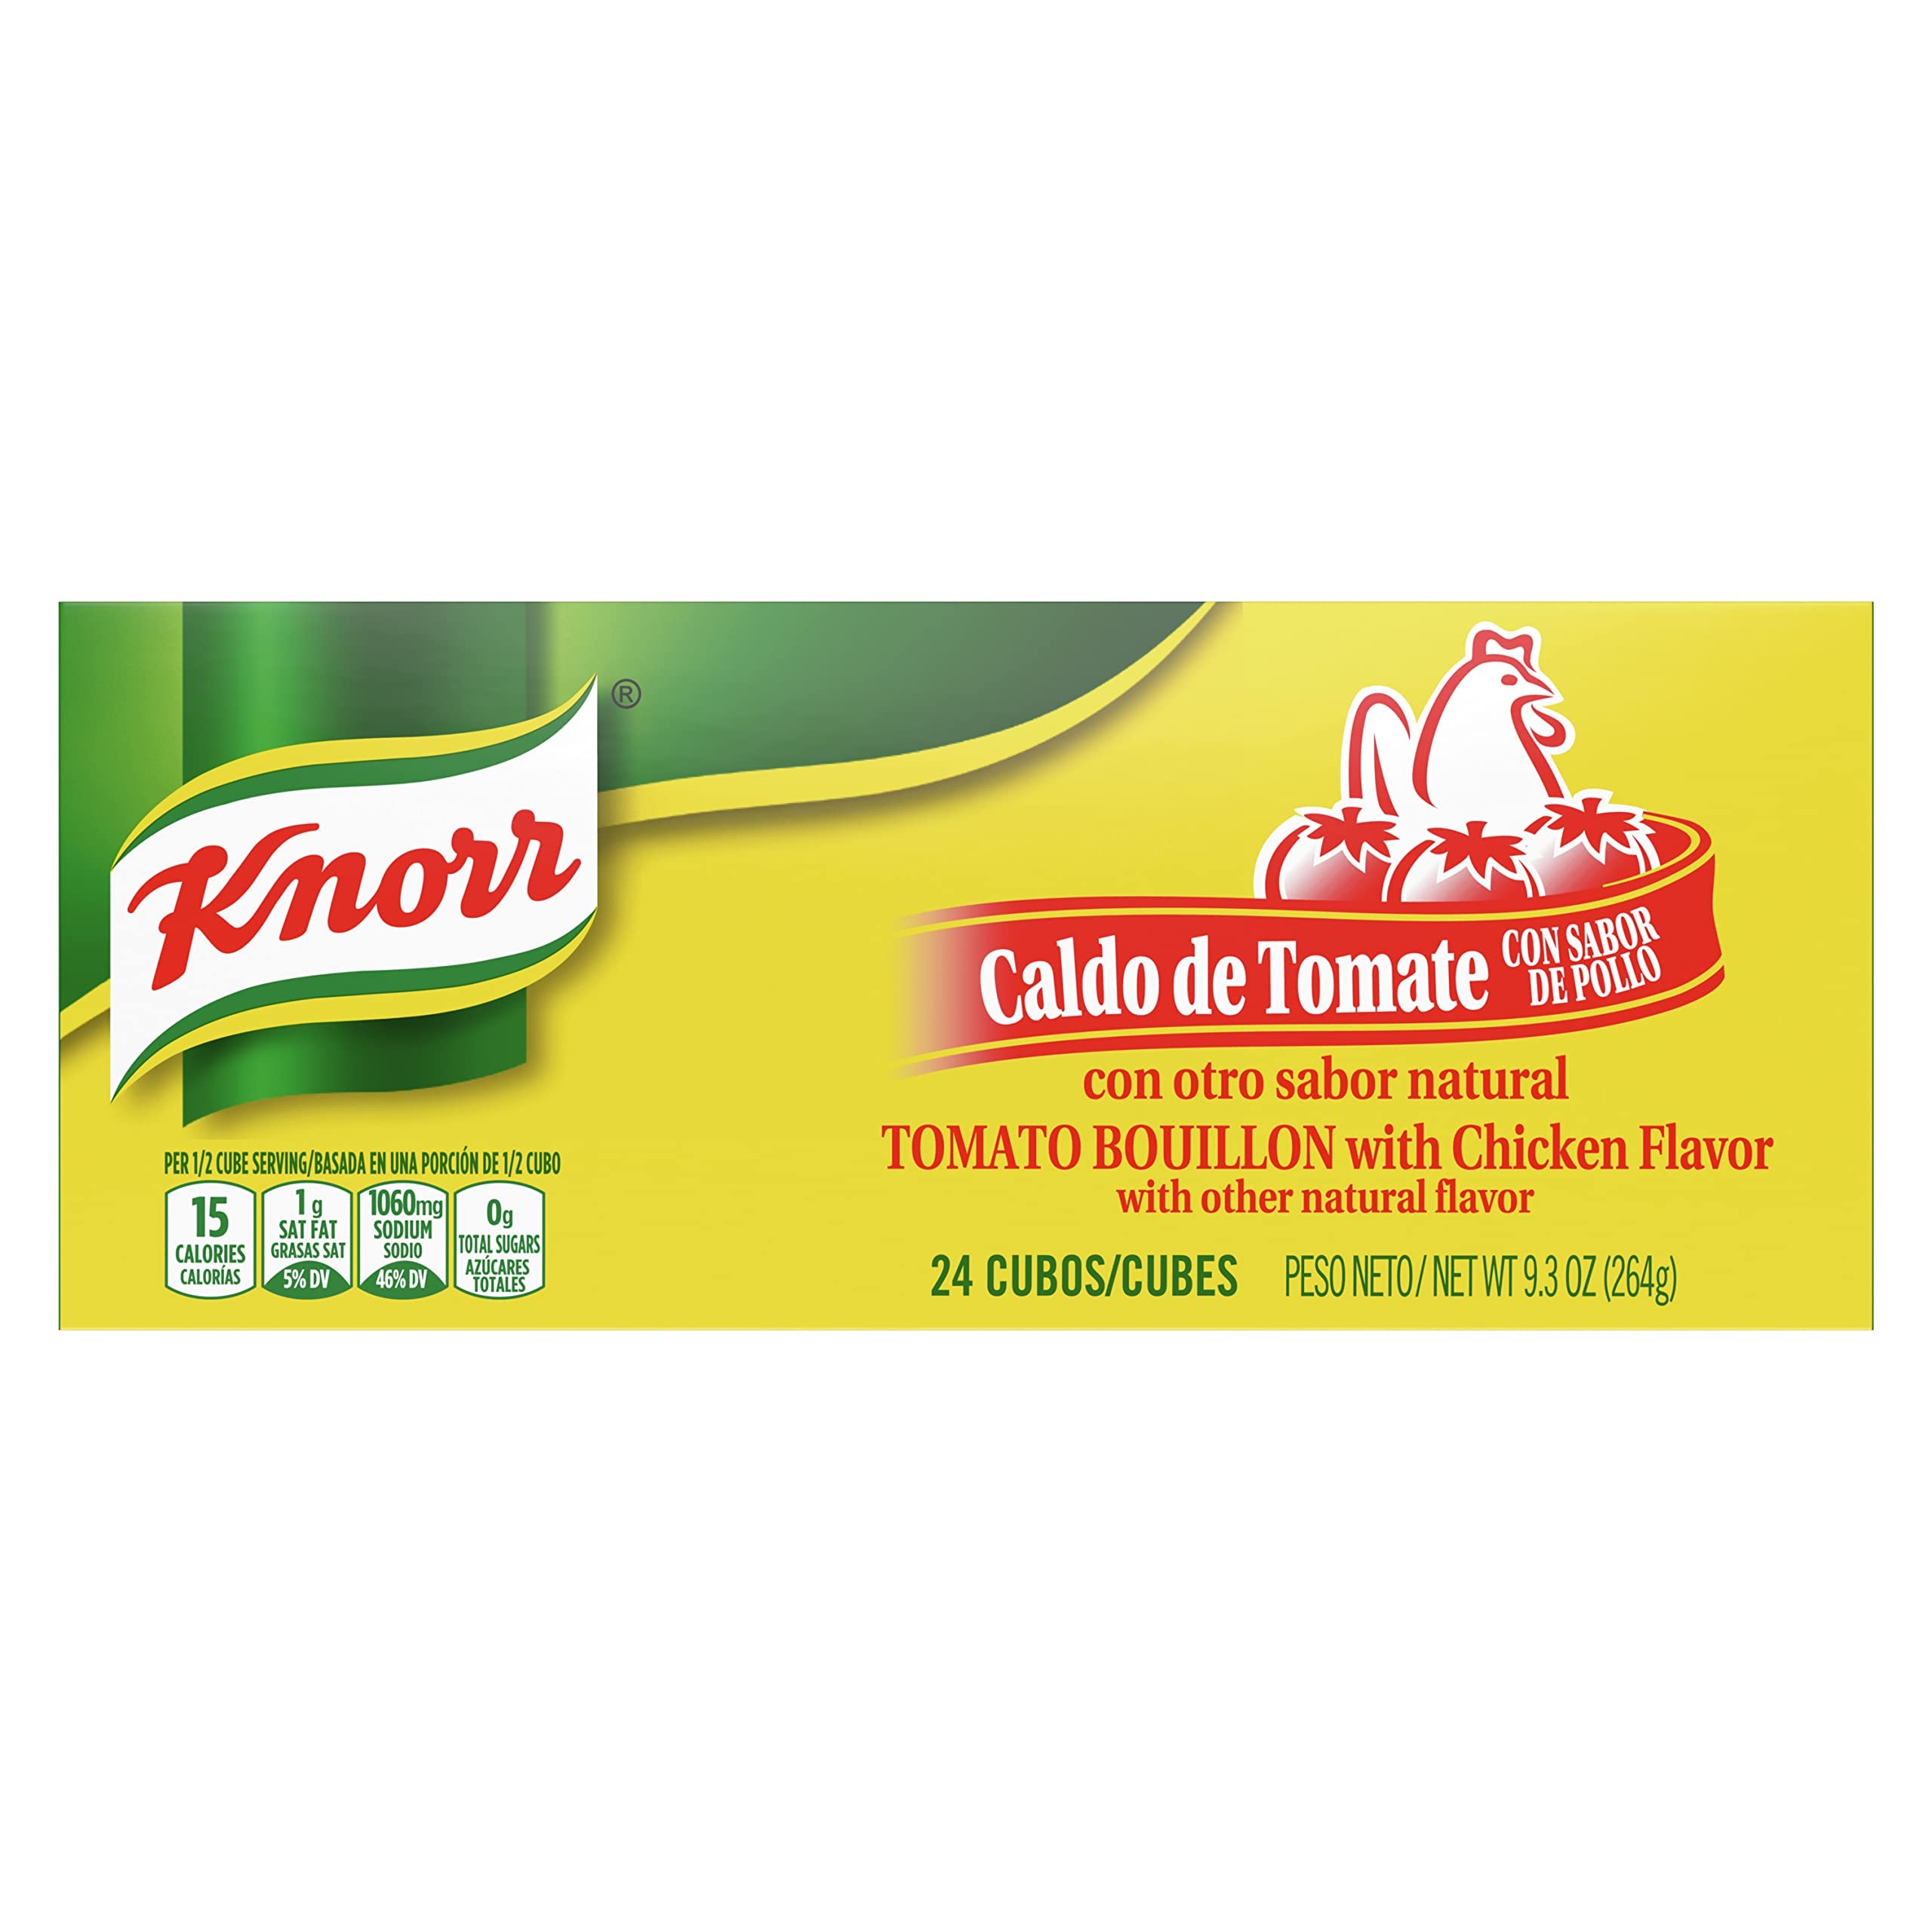
Item Name: Knorr Bouillon Cubes Tomato Chicken 24 Cubes
Bullet Point 1: Knorr Tomato Bouillon with Chicken Flavor
Bullet Point 2: 24 cubes
Bullet Point 3: 1 box
Product Description: Knorr Tomato Bouillon with Chicken Flavor, 24 cubes, 1 box
Value: 9.3
Unit: Ounce

Price: 2.48